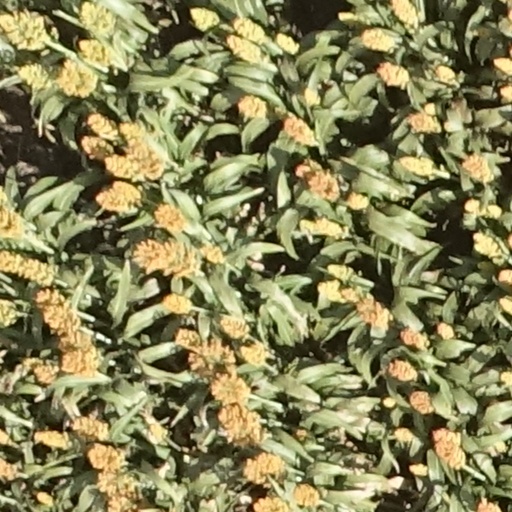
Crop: sorghum